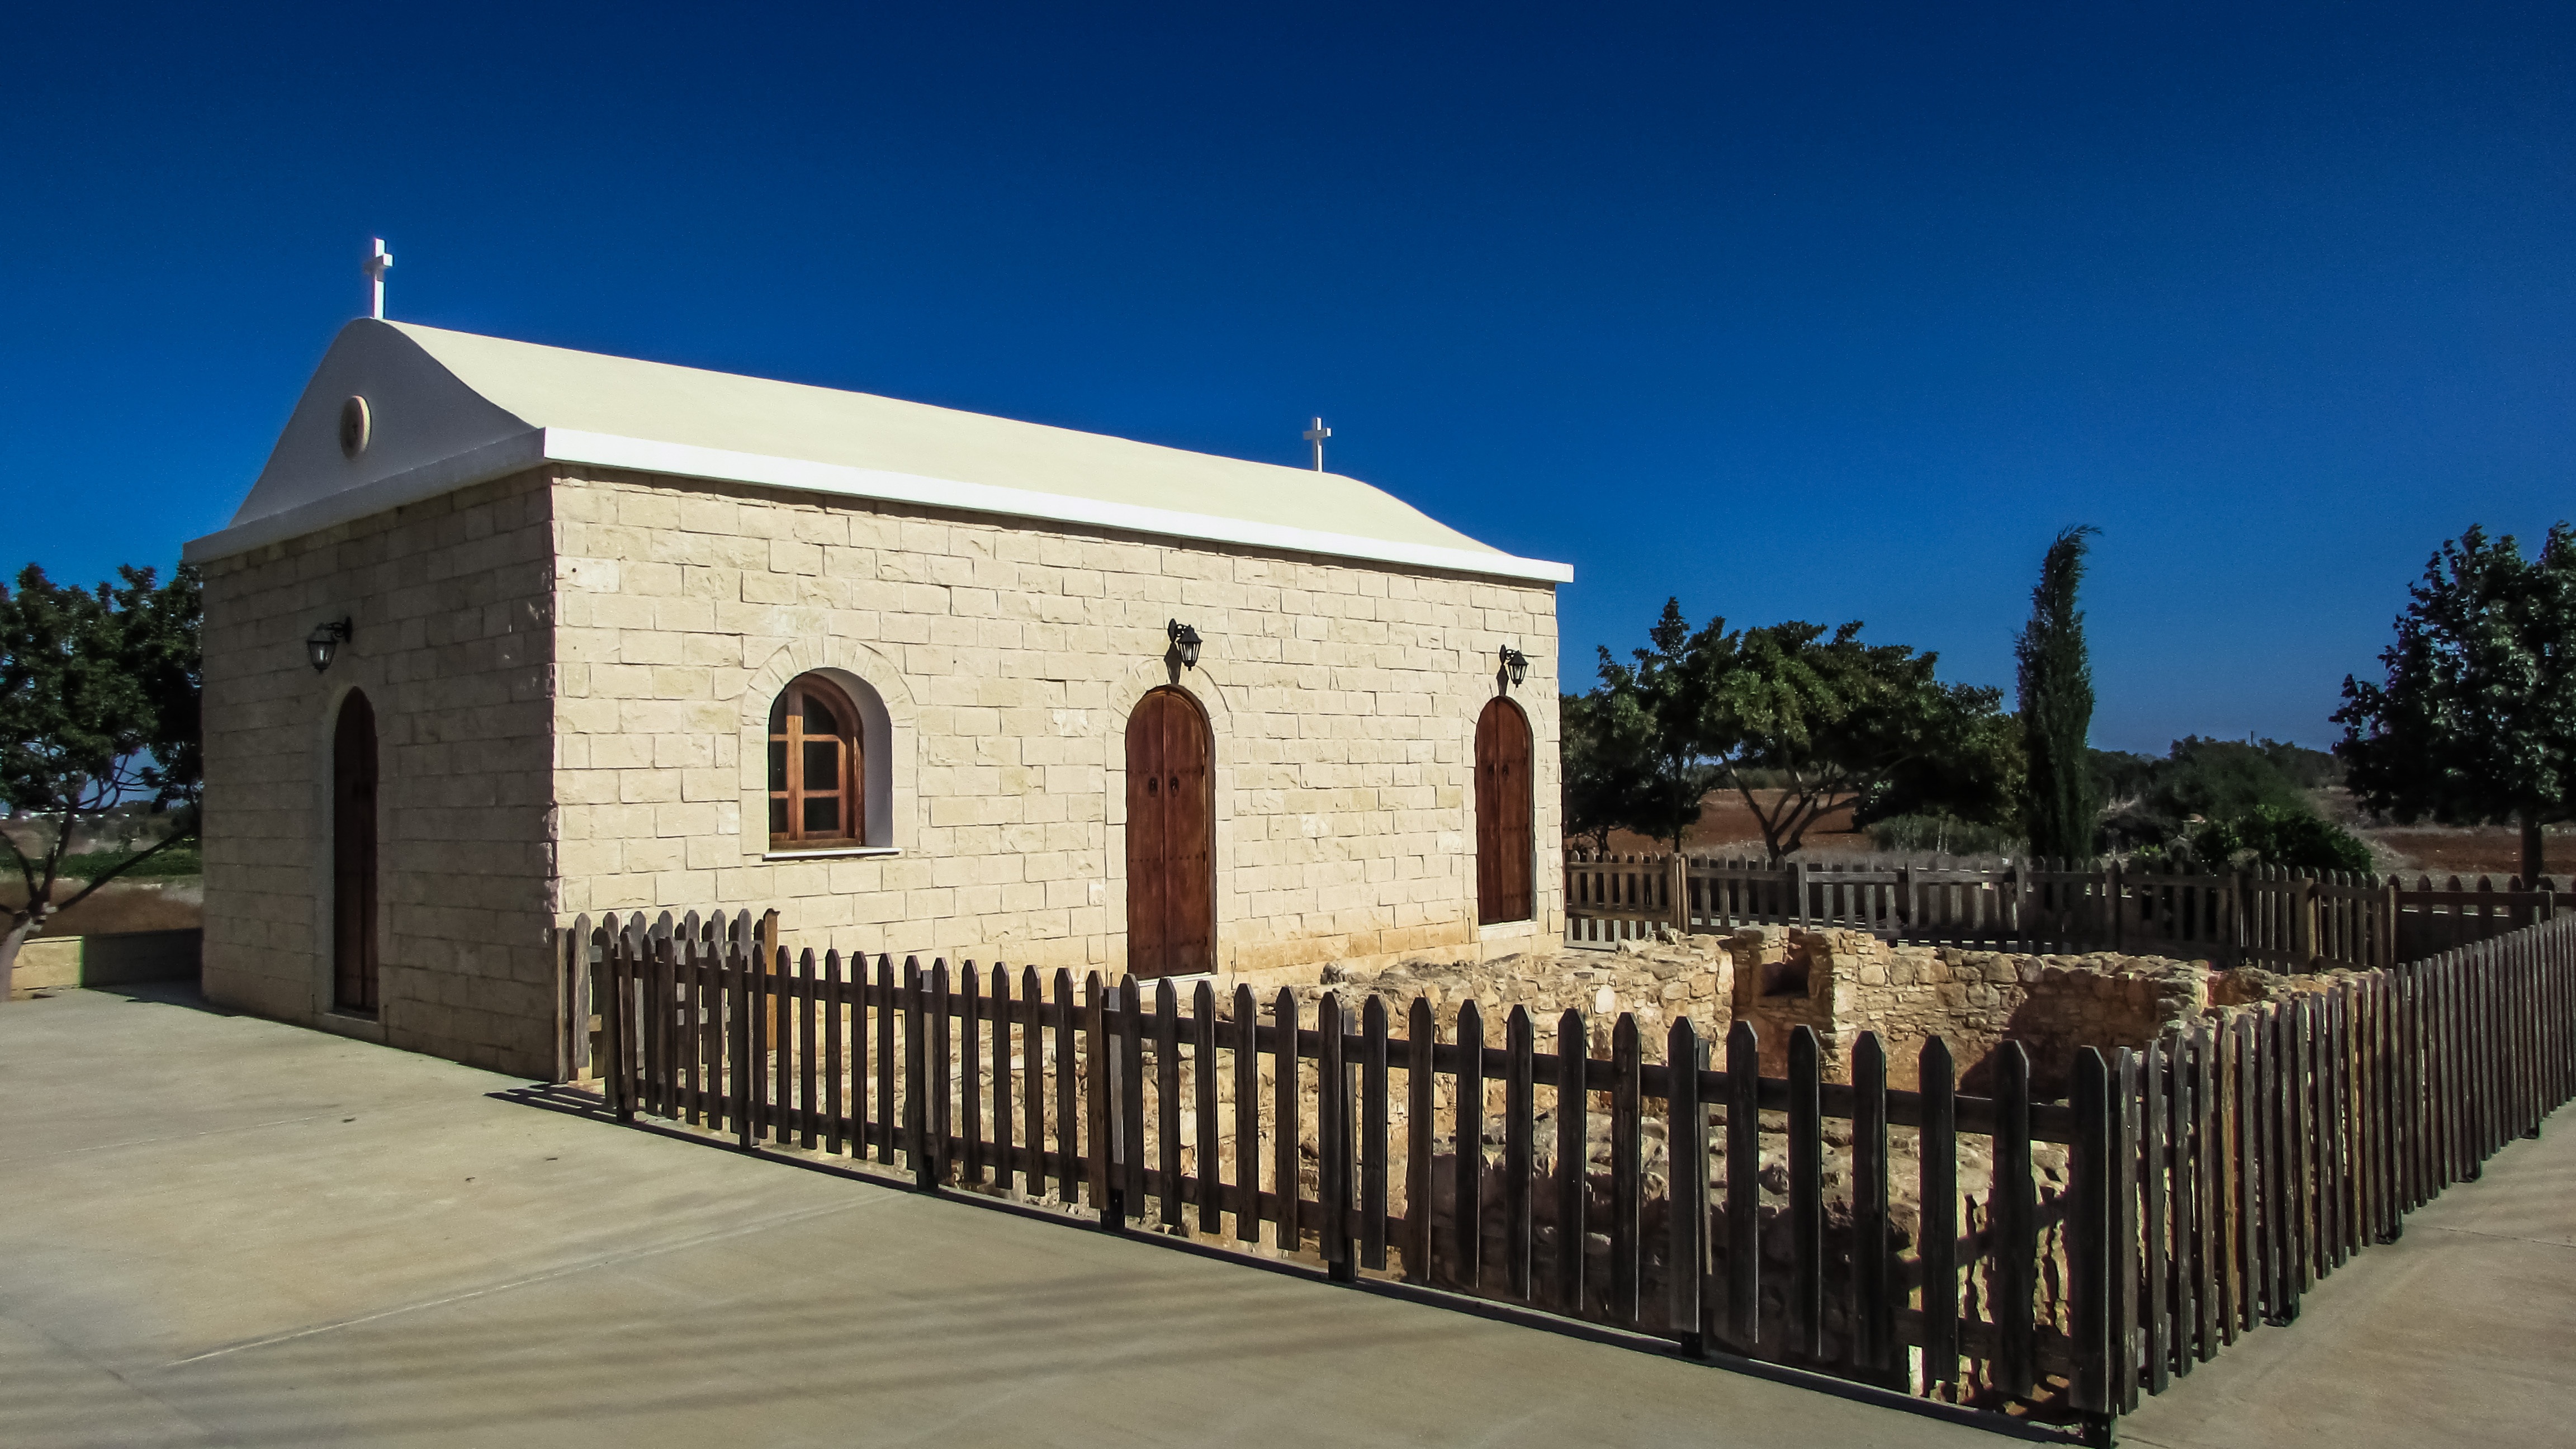
architecture, building, old, monument, religion, church, chapel, place of worship, medieval, ruins, monastery, synagogue, history, christianity, basilica, estate, cyprus, frenaros, ayii anargiri